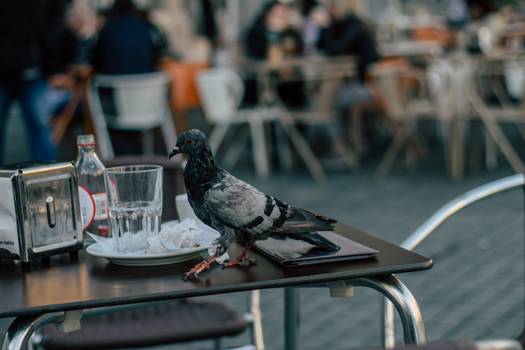
Label: No Watermark